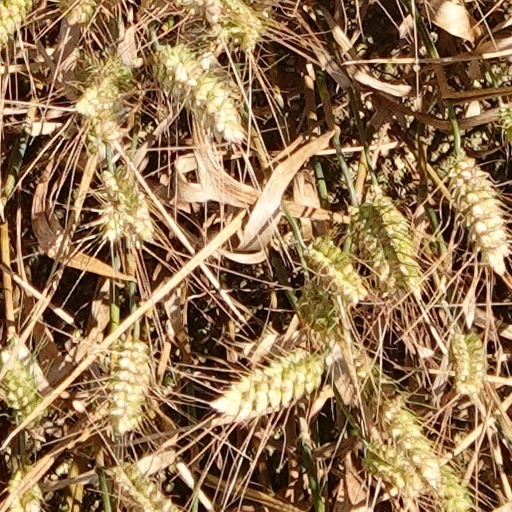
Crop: wheat